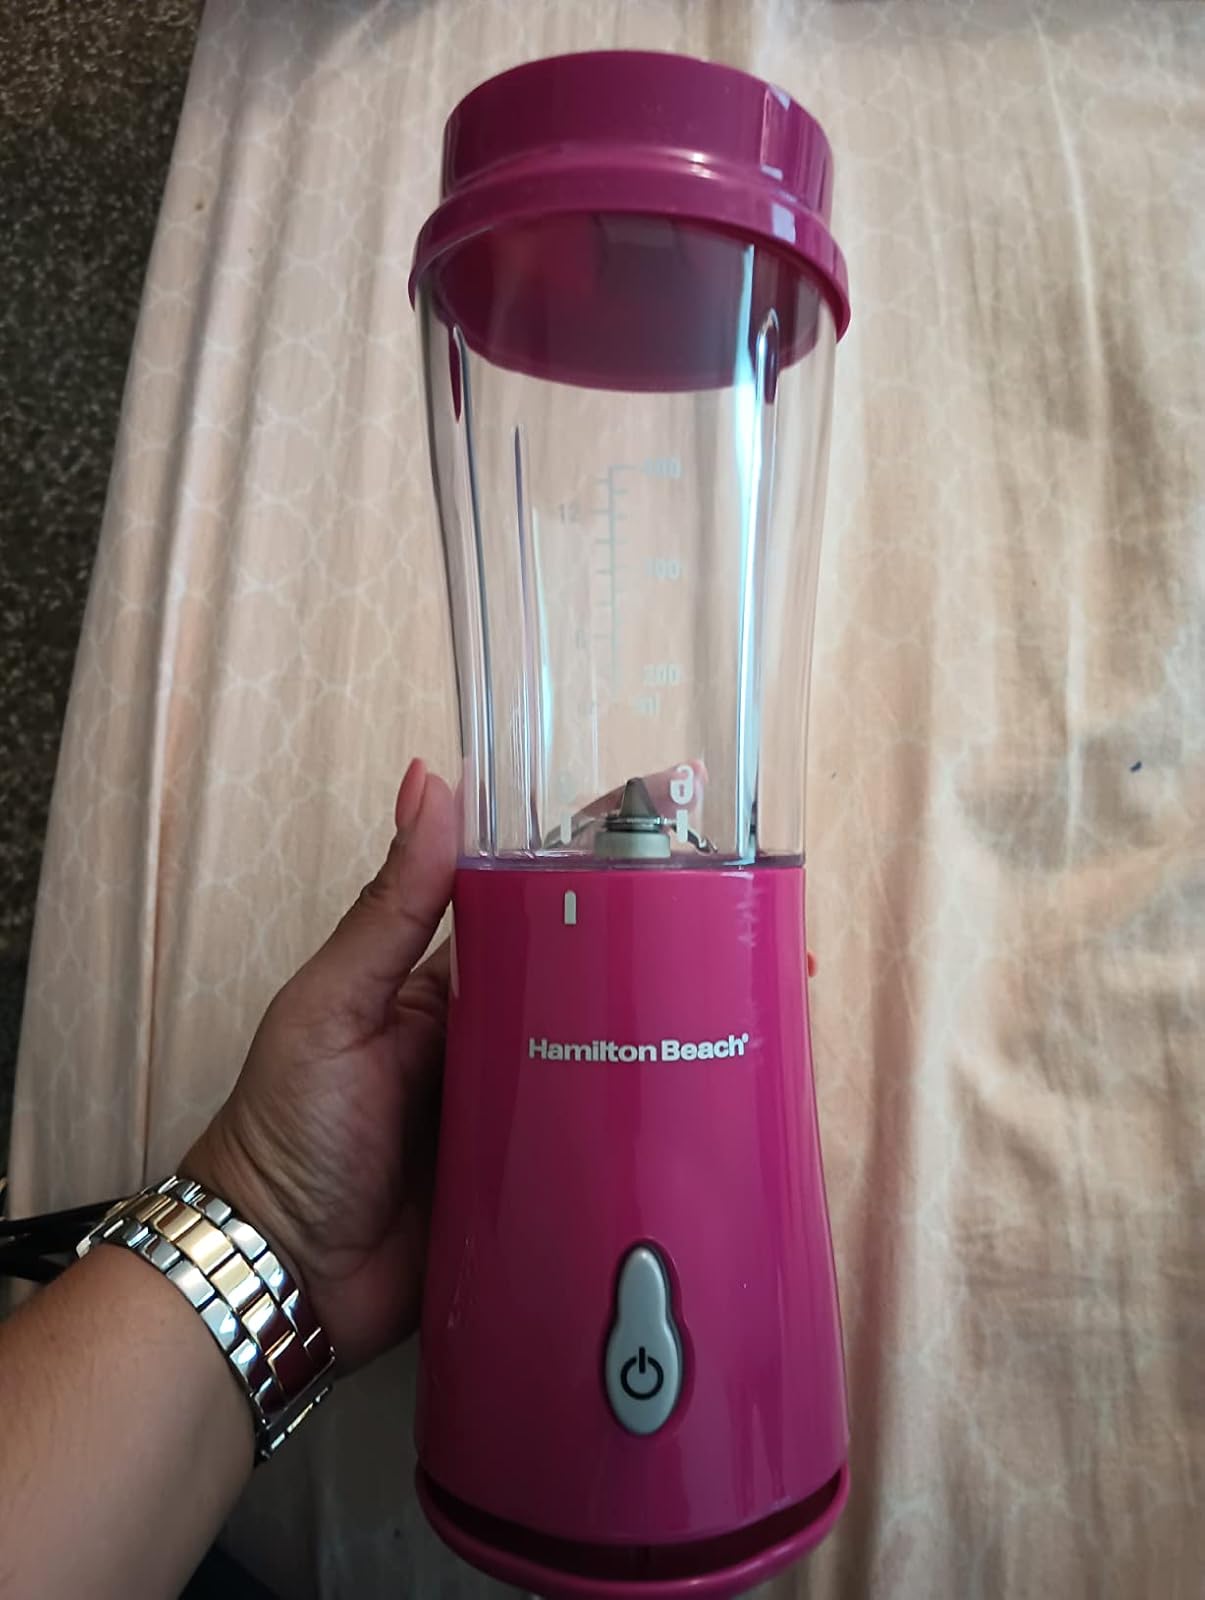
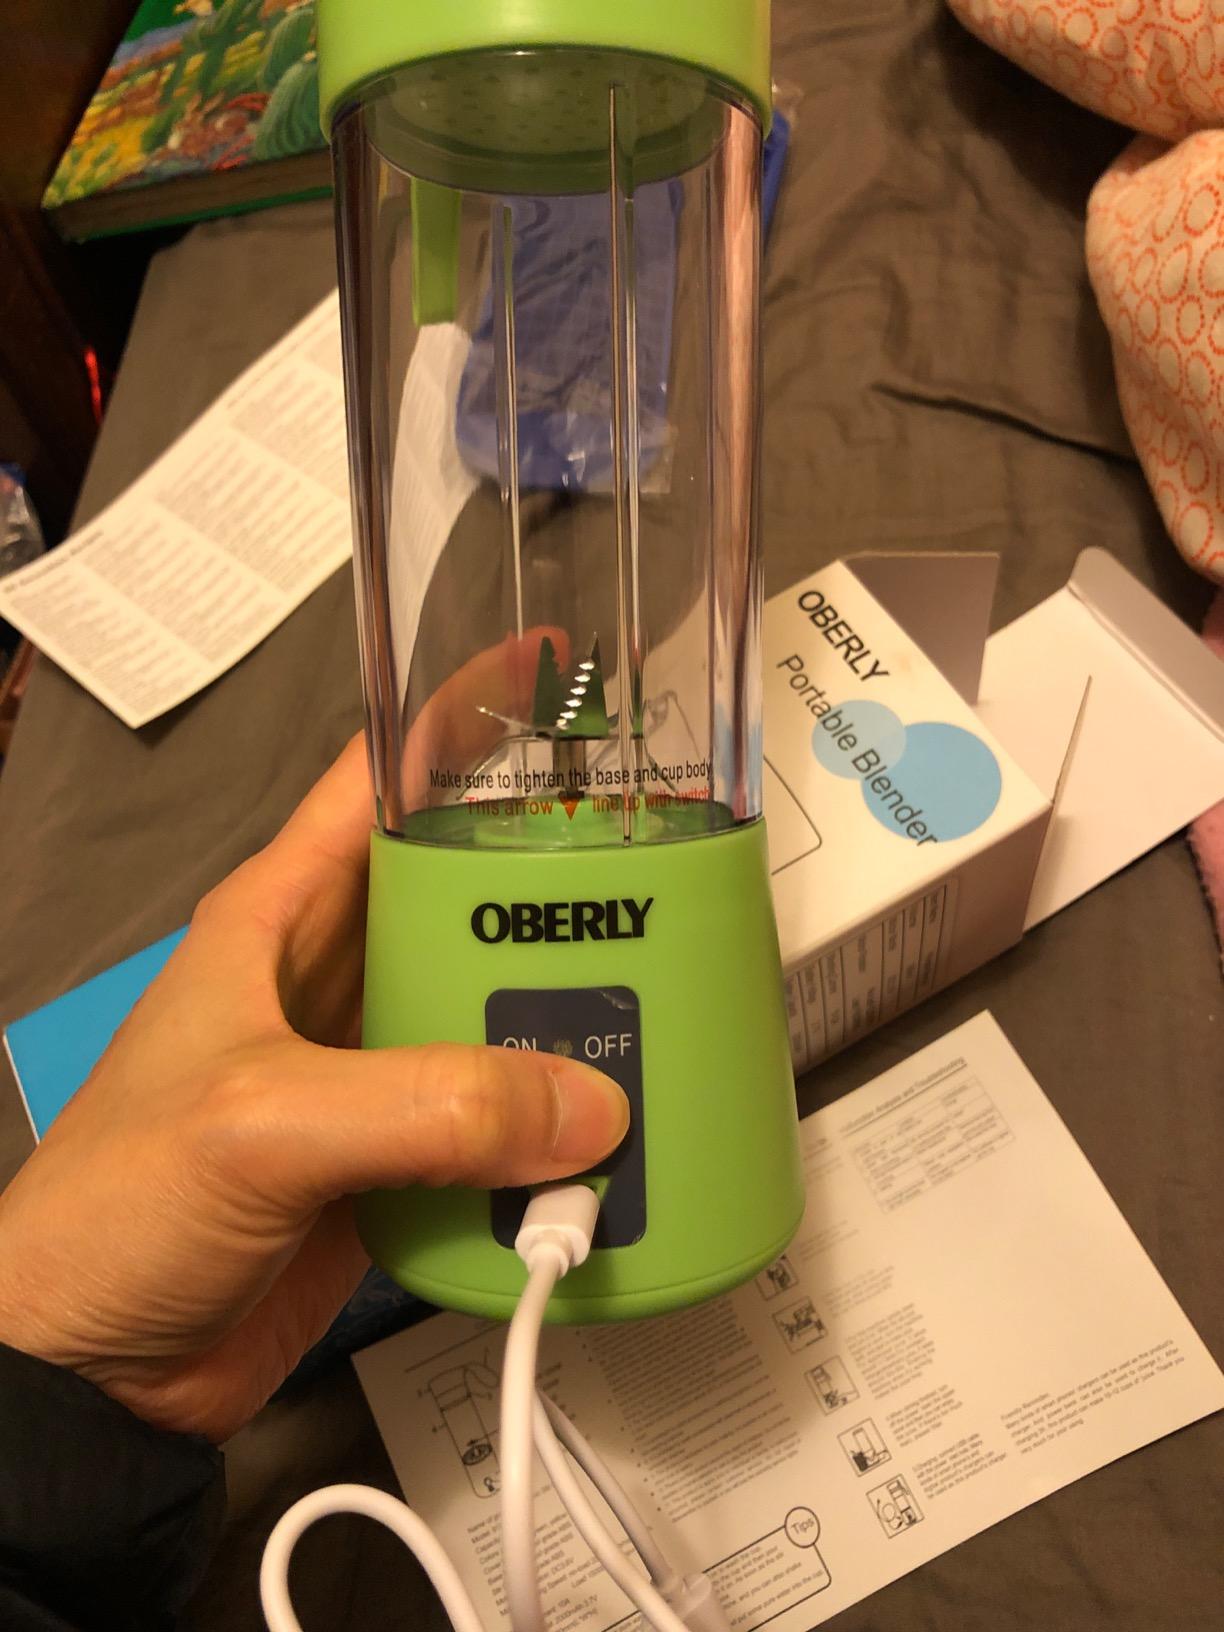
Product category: items_blender
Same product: no